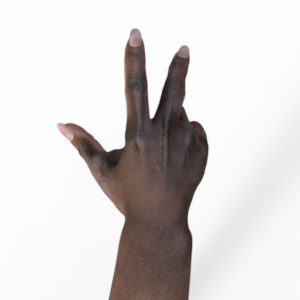
Label: scissors